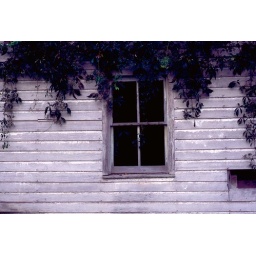
window abstract in nature with ivy, on remote road in Eastern Kentucky.